Paint and Powder

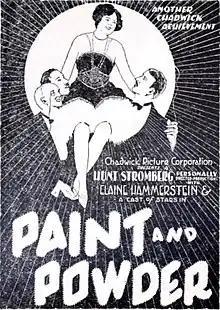
Advertisement

Paint and Powder is a surviving 1925 American silent drama film produced and released by the Chadwick Pictures. The director of the film was Hunt Stromberg, later be best known as a producer and one of Louis B. Mayer's right hand men over at MGM. The star of this film is Elaine Hammerstein, sister of the music writer and granddaughter of the theatrical impresario, both named Oscar Hammerstein.